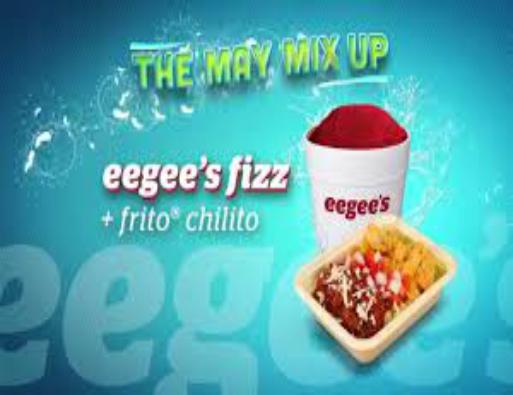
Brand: Eegee's
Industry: Food